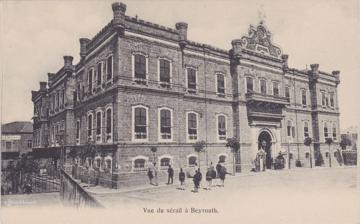
Building: Petit Serail
Country: Lebanon
Year built: 1881
Administrative building in Ottoman Beirut, destroyed in 1951 Petit Serail Native name السراي الصغير ( Arabic ) The Petit Serail Location Beirut, Lebanon Coordinates 33°53′49″N 35°30′26″E / 33.896991°N 35.507331°E / 33.896991; 35.507331 Built 1881 Built for Ottoman administration Architect Bechara Effendi , Youssef Khayat Architectural style(s) Ottoman new order Location of Petit Serail in Beirut Show map of Beirut Petit Serail (Lebanon) Show map of Lebanon The Petit Serail ( Arabic : السراي الصغير / ALA-LC : as-sarāy as- ṣaghir ; literally "Little Saray ") was a historic administrative Ottoman building in Beirut that housed the seat of the Wali of Syria and Beirut . It was situated to the northern side of Martyrs' Square at the heart of the Beirut Central District . The building was the scene of important historical events but plans to enlarge Beirut 's main square led to its destruction in 1950. It was one of several Ottoman era building projects that shaped the architecture of Lebanon in Beirut. Overview Inaugurated in 1884, the Petit Serail was the seat of Beirut 's governor general in 1888 and hosted the Lebanese government and president during the French Mandate . Demolished in 1950, its foundations were uncovered and preserved in the mid-1990s. Background In the later half of the nineteenth century, the Beiruti authorities thought to move the seat of governorship from the decaying Emir Assaf saray also called Dar al-Wilaya (House of the Vilayet). The medieval structure was built in 1572 by Mohammad Assaf, the son of the Turkmen Emir Mansour Assaf. On 11 September 1840, the British fleet bombarded Beirut to evacuate Ibrahim Pasha 's troops from the city and damaged the old saray in the process. The saray was restored in 1843 by the wali of Beirut Assaad Mukhles Pasha. In 1882 the board of administration of the Sanjak of Beirut decided to build a new administrative building and put up the Emir Assaf Saray for auction. The saray was sold in April 1882 to Mohammad Ayyas and then to members of the Sursock and Tueini families. The old saray was destroyed and replaced by the Sursock souks while work was underway on the construction of the new saray which will become known as the "Petit Serail" to differentiate it from the Kışla-i Humayun (the Ottoman barracks) which is better known as the Grand Serail . History The Petit Serail under the French rule The Petit Serail was planned as a civic center following the Tanzimat reform and according to the Beirut municipality project of 1878. The northern side of Sahet el-Bourj was chosen as a strategic site since it occupied the heart of the new extra-mural city. The new structure was commissioned by Beirut mayor Ibrahim Fakhri Bey, construction began in 1881 at the site of a former saray that was ordered demolished by the Wali Hamdi Pasha. The serail was built by Bechara Effendi Avedissian , chief engineer of the Vilayet of Syria and Youssef Effendi Khayat, engineer of the city of Beirut, but the project ran into financial difficulties as attested by a number of correspondence letters between the Wali of Syria Ahmad Hamdi Pasha and the Porte . Hamdi Pasha took up a loan form the Ottoman Bank , mortgaged public buildings and imposed new taxes in order to furnish the new serail's offices. In 1883, a park was inaugurated in the square in front of the Serail. The park was called "Hamidie" in honor of the reigning Sultan Abdul Hamid II , but was more commonly known as the Menshieh garden. The Petit Serail was inaugurated three years after the beginning of construction works in 1884. Under the French Mandate , urban planner De La Halle planned the enlargement of the al-Bourj Square and the building of a new governmental office complex. He proposed in his 1939 plan to destroy the Serail to open up the square the waterfront through a series of landscaped terraces. The destruction of the Petit Serail did not take place until 1950, after Lebanon gained its independence . Nevertheless, the planned clearing of the square was aborted and the Regent Hotel and the Rivoli building were constructed at the site of the Serail in 1953. Solidere destroyed the Rivoli and Regent Hotel buildings in the 1990s, and consequent excavations revealed the foundations of the Petit Serail which will be preserved inside the planned underground Beirut City History Museum. Function The Serail was built to serve as the seat of the Vilayet of Syria ; it housed municipal and provincial offices including Beirut's judicial court. In 1888 Beirut became the provincial capital of the Beirut Vilayet and the Petit Serail hosted the seat of the Wali. Beirut Wali Azmi Bey transferred the seat of the vilayet to the Grand Serail , while the municipal offices and the telegraph service office were moved to the Petit Serail. Architecture Sahet al-Bourj and the Petit Serail in the background. The Petit Serail was built in an eclectic occidentalist style, mixing baroque architectural elements with more austere features, a style that was predominant in the Ottoman constructions of the 19th century. The body of the two-story building was raised on a plinth, giving the building a greater stature. The oblong facade was built in Sandstone and is decorated with neo-baroque windows and elements. The main entrance was flanked by an imposing marble gate giving way to a central court and to the building's floors. A crenelated cornice ran the entire surface of the roof complete with bartizans flanking the corners; a layout reminiscent of Medieval European castles . In the central axis of the main facade stood a large ornate gable decorated with volutes surrounding a clock. The structure had a surface area of 3500 square cubits and contained close to 80 rooms. Timeline 1878: Plan for the modernization of Sahat al-Burj (later Martyrs' Square) by the Municipality of Beirut. 1881: Authorization from the Ottoman authorities to build the Serail. 1888: The Serail became the seat of the wali. French Mandate: The seat of authority moved to the Grand Serail on Serail Hill, while the Petit Serail hosted the Lebanese president and government. 1950: The Petit Serail was demolished with the intention of connecting Martyrs' Square to the sea. 1950s: Rivoli Cinema was built. Mid-1990s: The foundations of the Petit Serail were uncovered and preserved. See also Lebanon portal Beirut Central District Grand Serail Manouk Avedissian Serail Hill Martyrs' Square Martyrs' Monument References